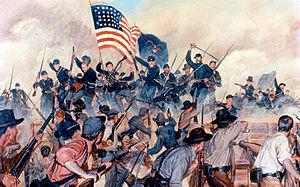
Le siège de Vicksburg est la dernière action militaire d'ampleur de la campagne de Vicksburg, durant la guerre de Sécession. Par une série de manœuvres, le major-général nordiste Ulysses S. Grant et son armée du Tennessee traversent le fleuve Mississippi et poussent l'armée confédérée du lieutenant-général John C. Pemberton à se retrancher derrière les lignes défensives établies autour de la ville de Vicksburg.